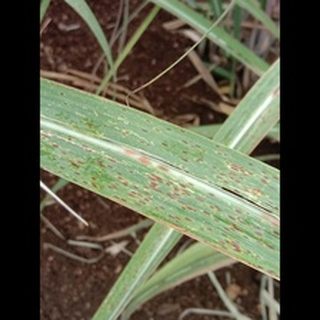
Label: sugarcane_rust